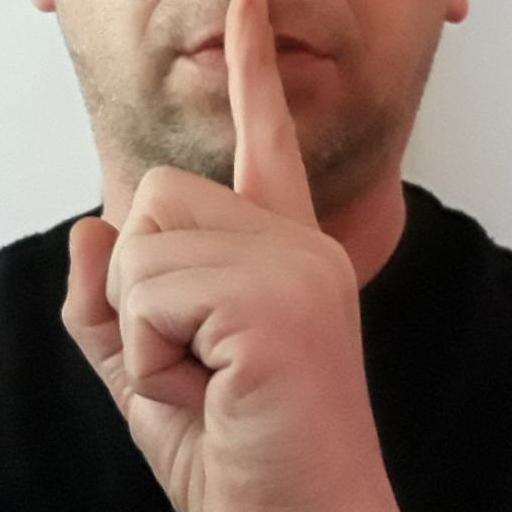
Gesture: mute